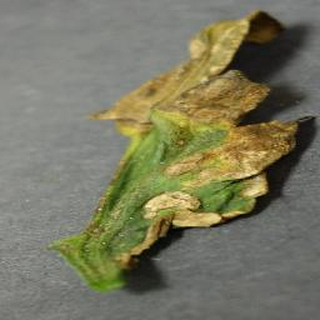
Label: tomato_bacterial_spot